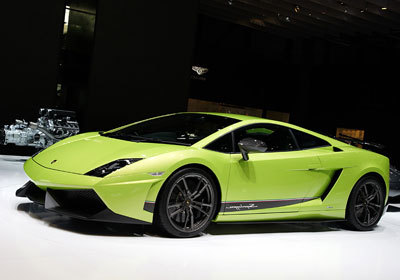
Car model: 2012 Lamborghini Gallardo LP 570-4 Superleggera